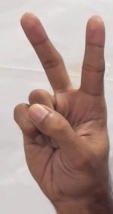
ASL sign: 2